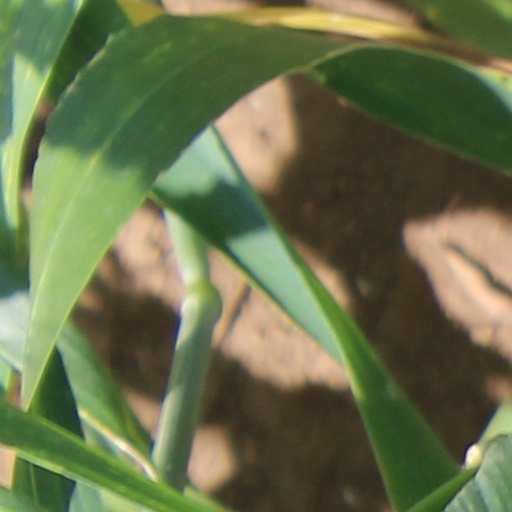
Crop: wheat